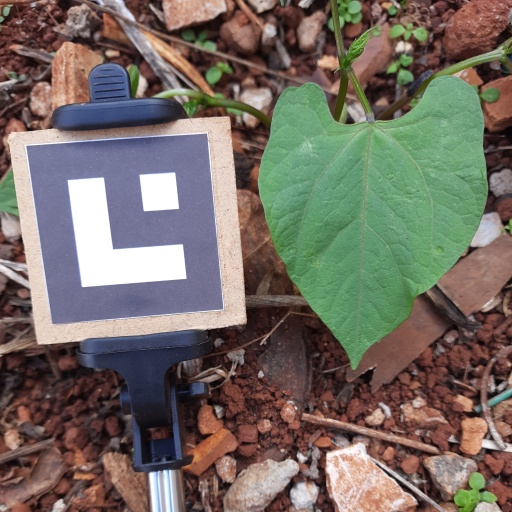
Observations: wavy surface, no eating holes, under shade